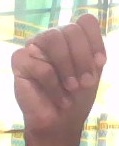
ASL sign: M